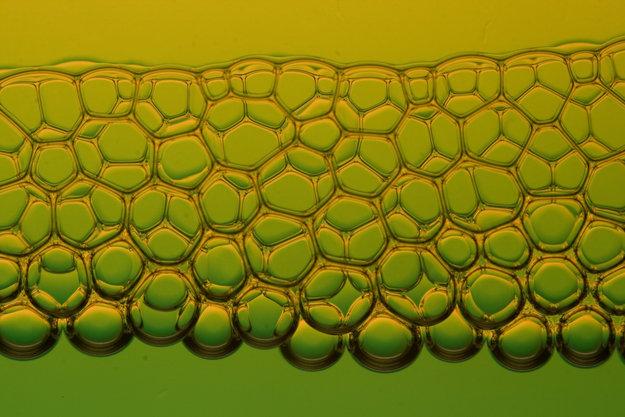
Texture: bubbly